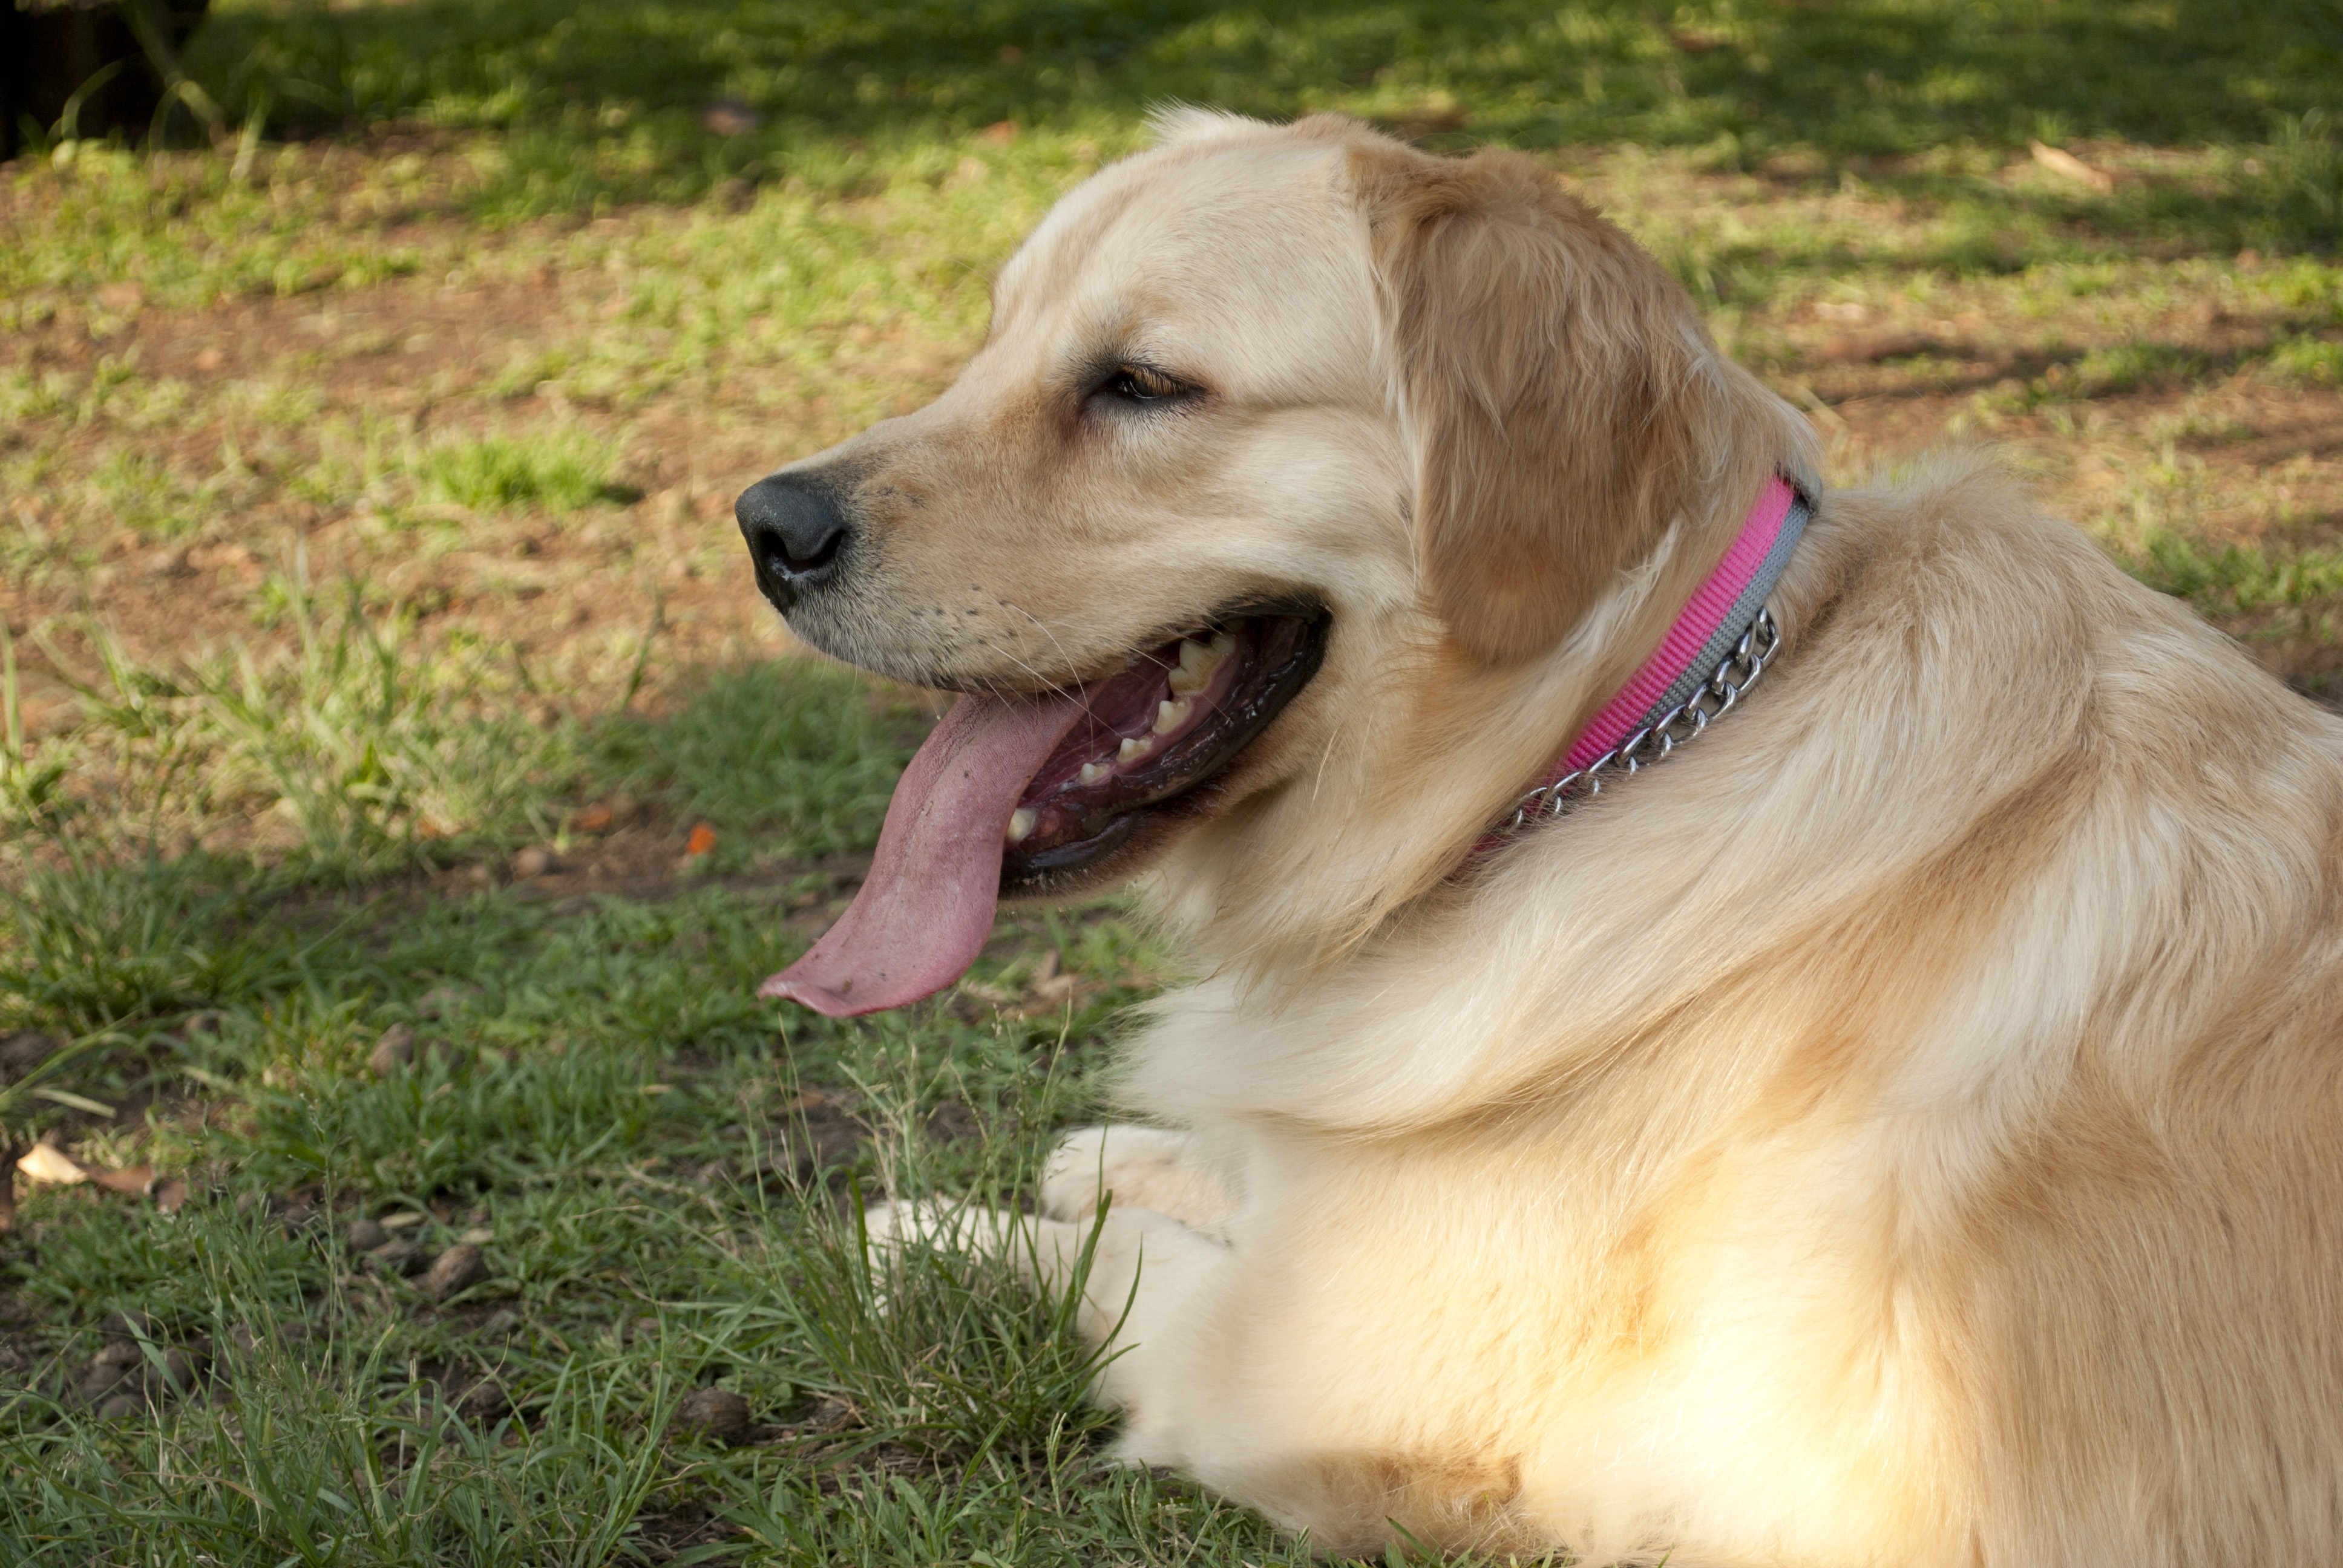
puppy, dog, animal, canine, pet, mammal, golden retriever, animals, vertebrate, labrador retriever, mascot, labrador, dog breed, domestic animals, retriever, pet animal, dog like mammal, dog smiling